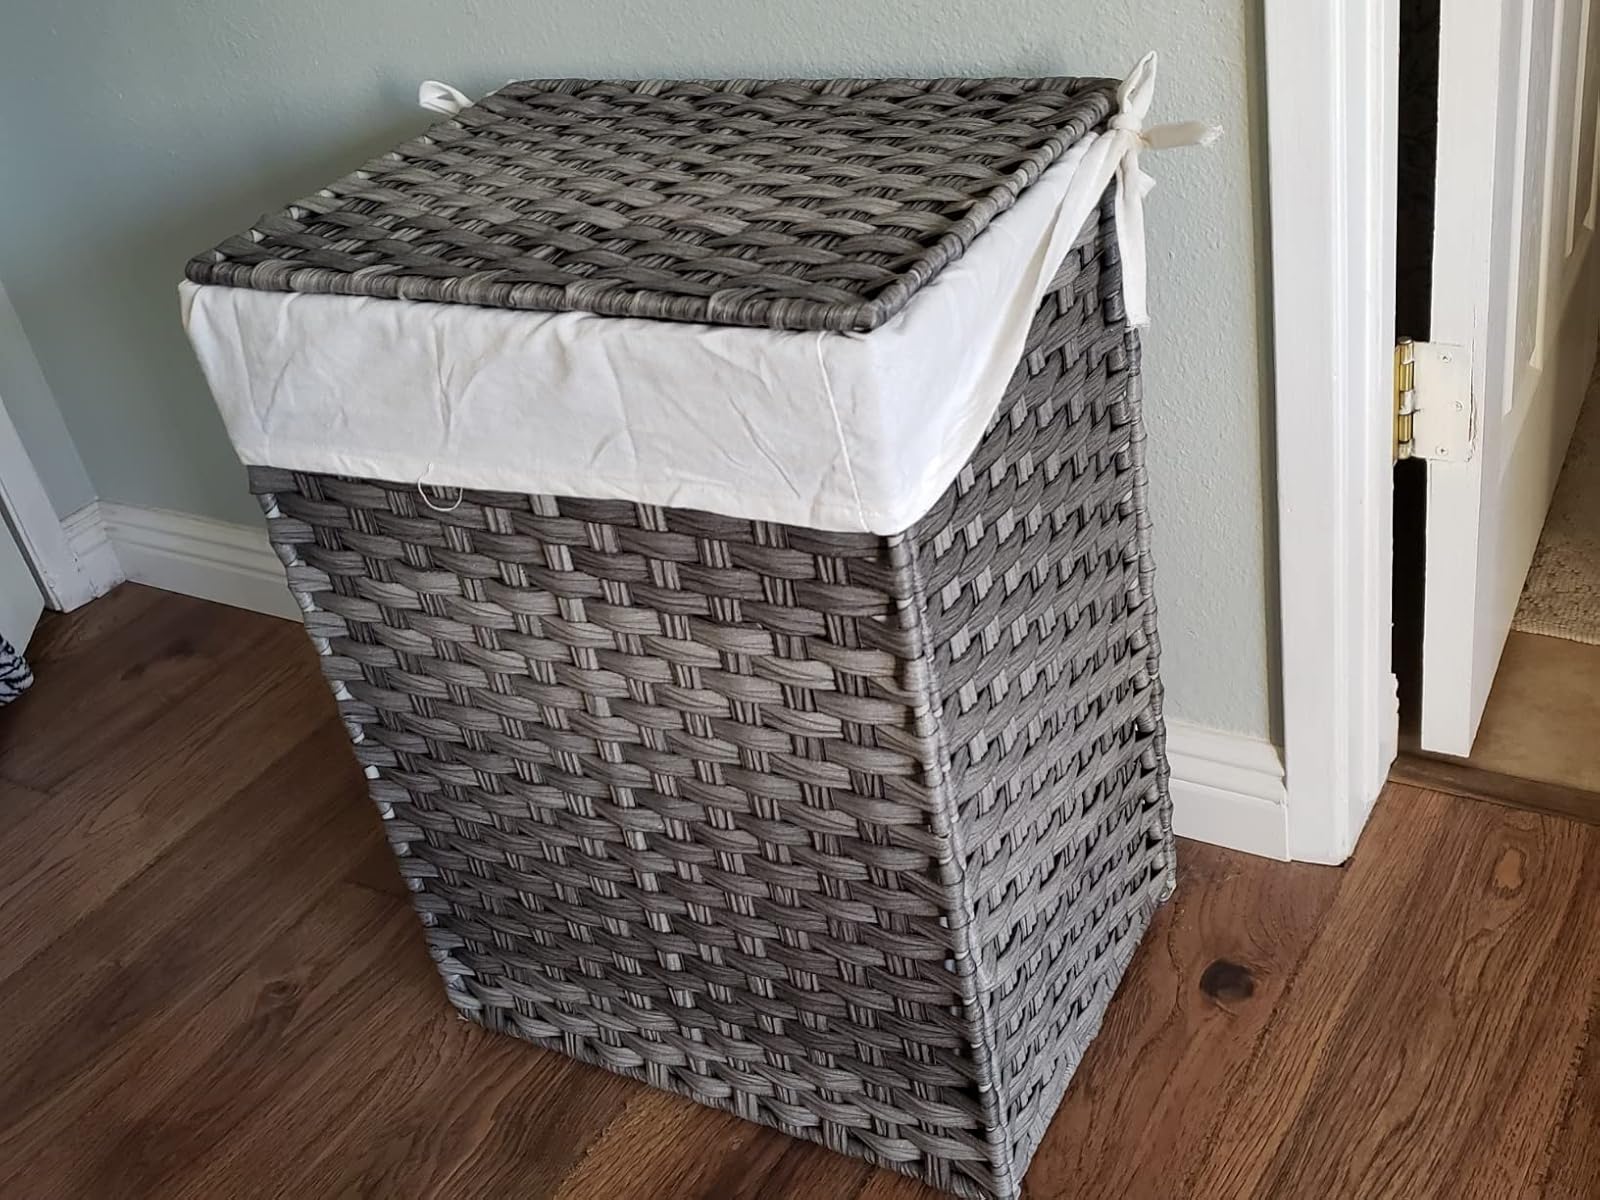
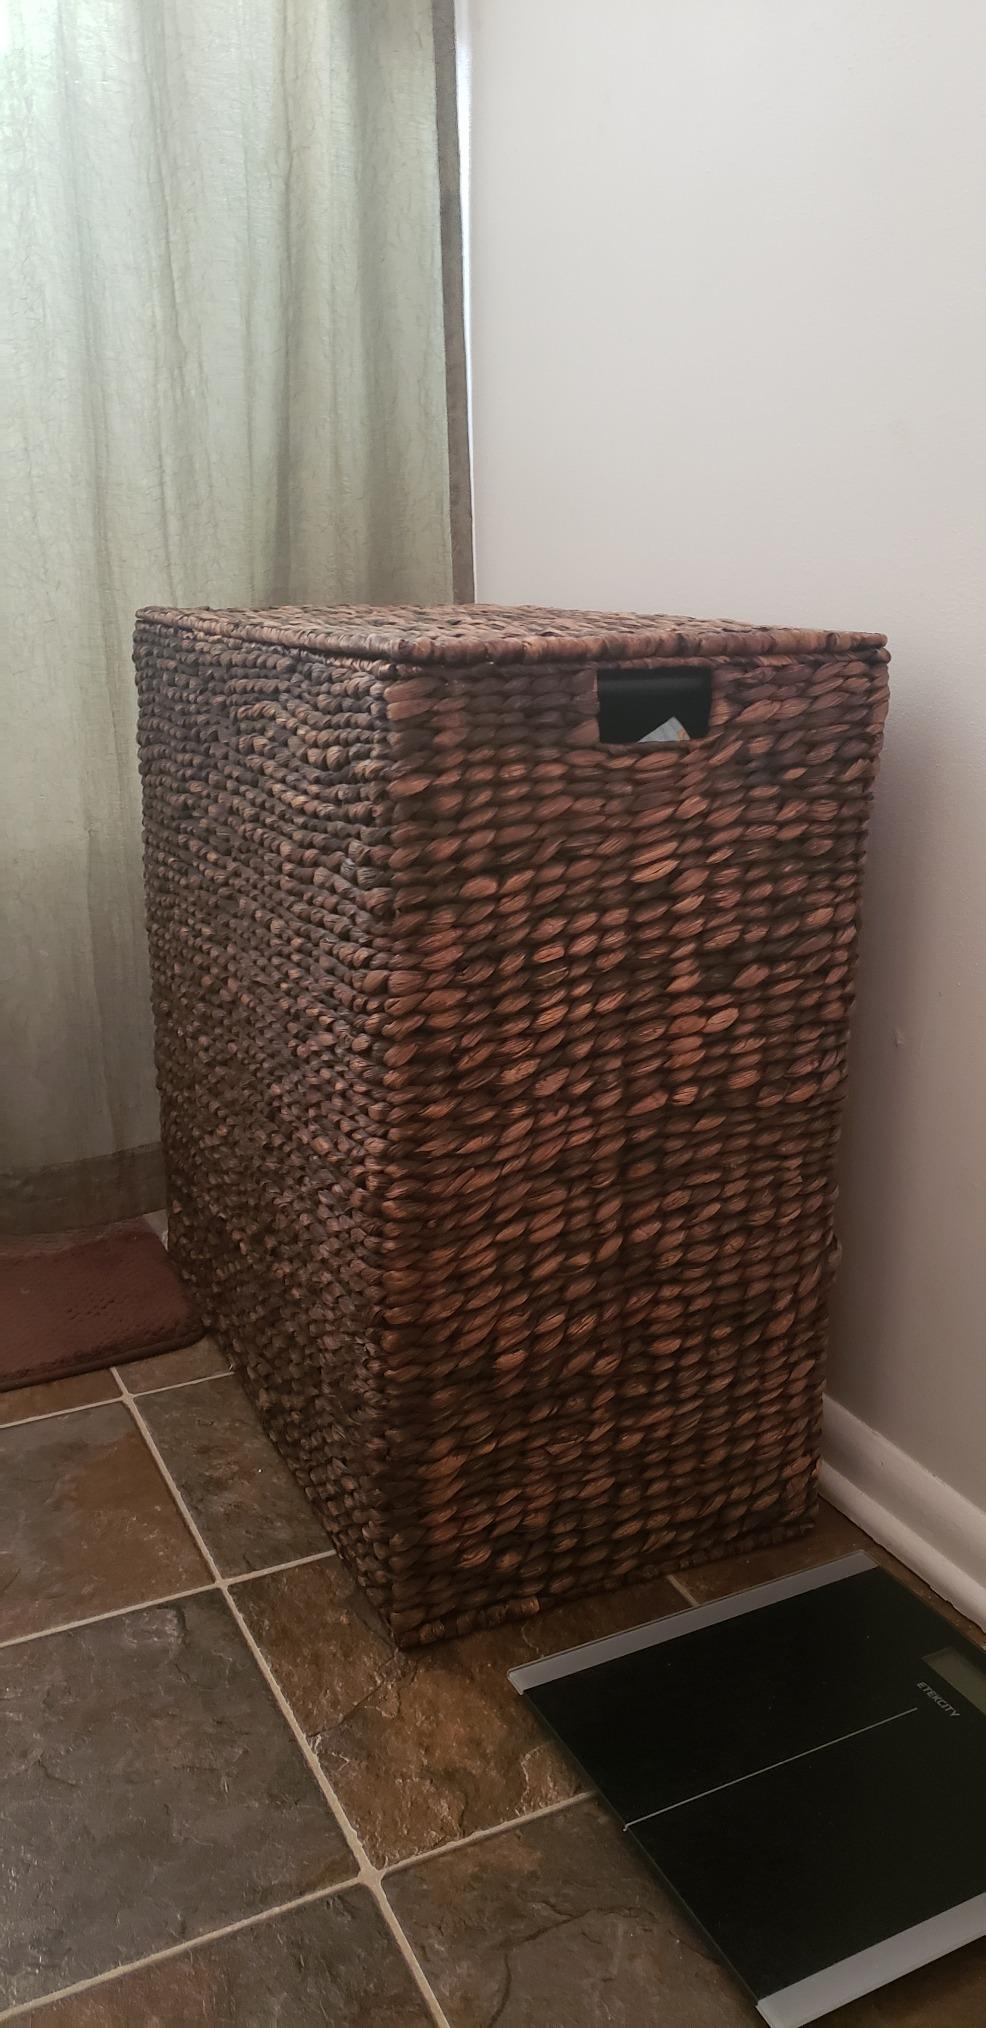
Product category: items_hamper
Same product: no